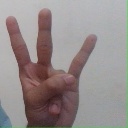
अक्षर: क्ष